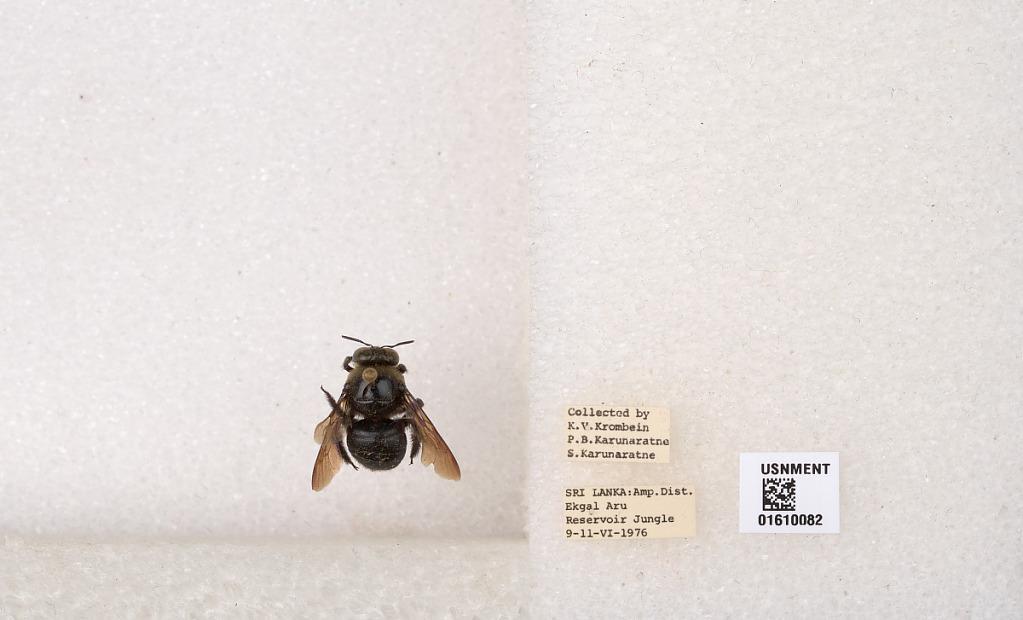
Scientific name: Xylocopa (Nodula) amethystina (Fabricius)
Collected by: K. Krombein, P. Karunaratne & S. Karunaratne
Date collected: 1976-6-9
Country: Sri Lanka
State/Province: Eastern
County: Ampara
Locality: Ekgal Aru Reservoir Jungle
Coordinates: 7.1642, 81.6122